Wendi McLendon-Covey

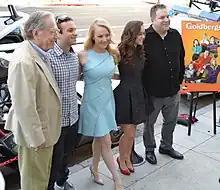
McLendon-Covey with "The Goldbergs" cast in 2014

McLendon-Covey appeared in the 2012 romantic comedy "What to Expect When You're Expecting", directed by Kirk Jones, and Steven Soderbergh's film "Magic Mike". She had roles in the Christmas comedy movie "A White Trash Christmas" about a mom visited by three ghosts intent on showing her a path to a brighter future, and in the comedy-drama film "The Breakup Girl" directed by Academy Award-nominated and Emmy-winning Stacy Sherman about three estranged sisters dealing with the death of their father.